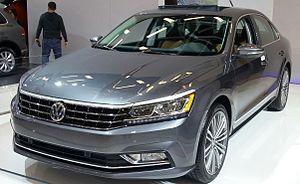
Ma photo de Volkswagen Passat de 2016, à Montréal, Québec, Canada dans le Salon International de l’auto de Montréal 2016.